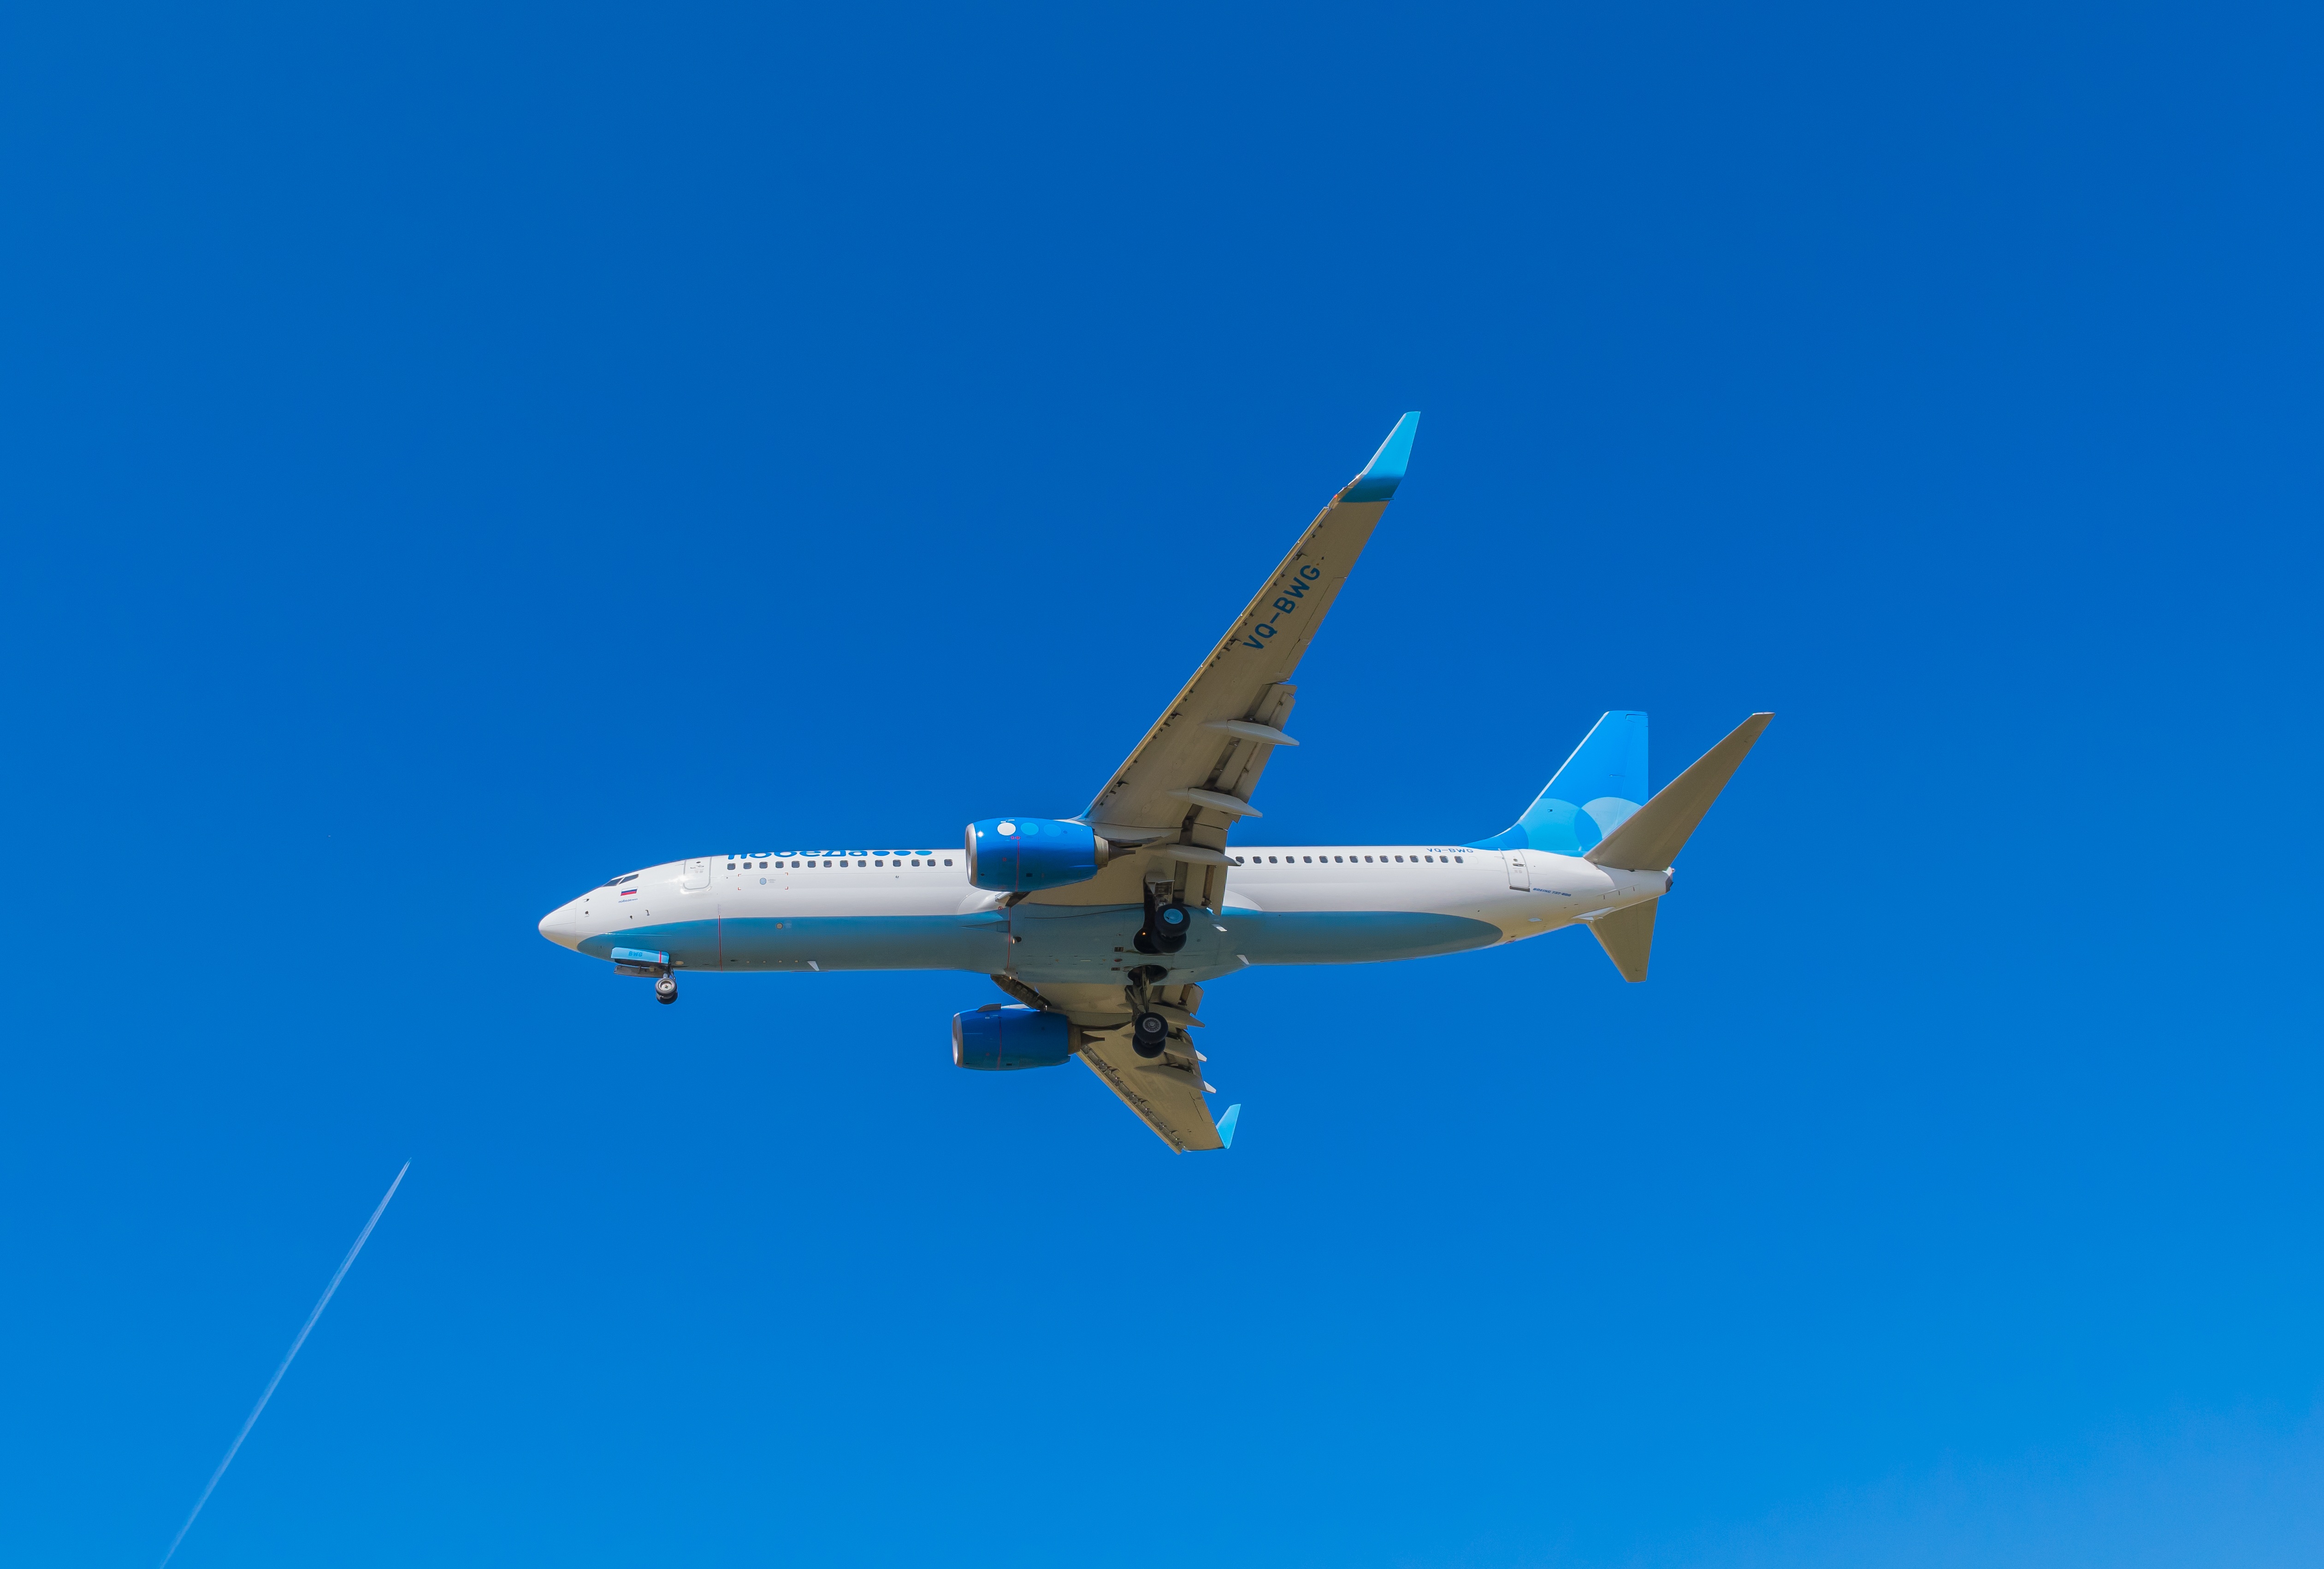
wing, sky, fly, airport, travel, airplane, aircraft, jet, transport, vehicle, airline, aviation, flight, machine, tourism, turbine, airliner, beautiful, airbus, boeing, 737, takeoff, airline travel, boeing 737 800, jet aircraft, boeing 777, boeing 767, air travel, boeing 737, atmosphere of earth, wide body aircraft, narrow body aircraft, aerospace engineering, pobeda